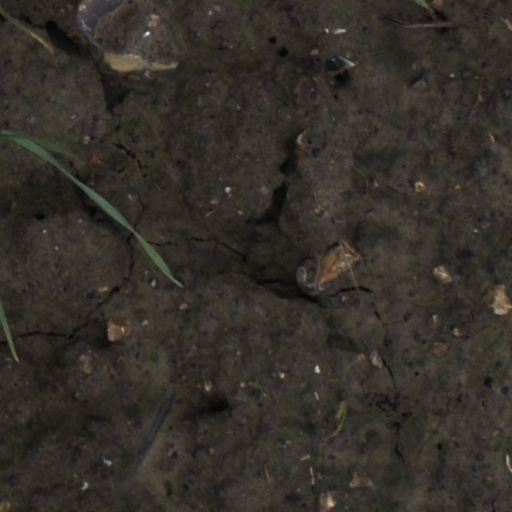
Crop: wheat